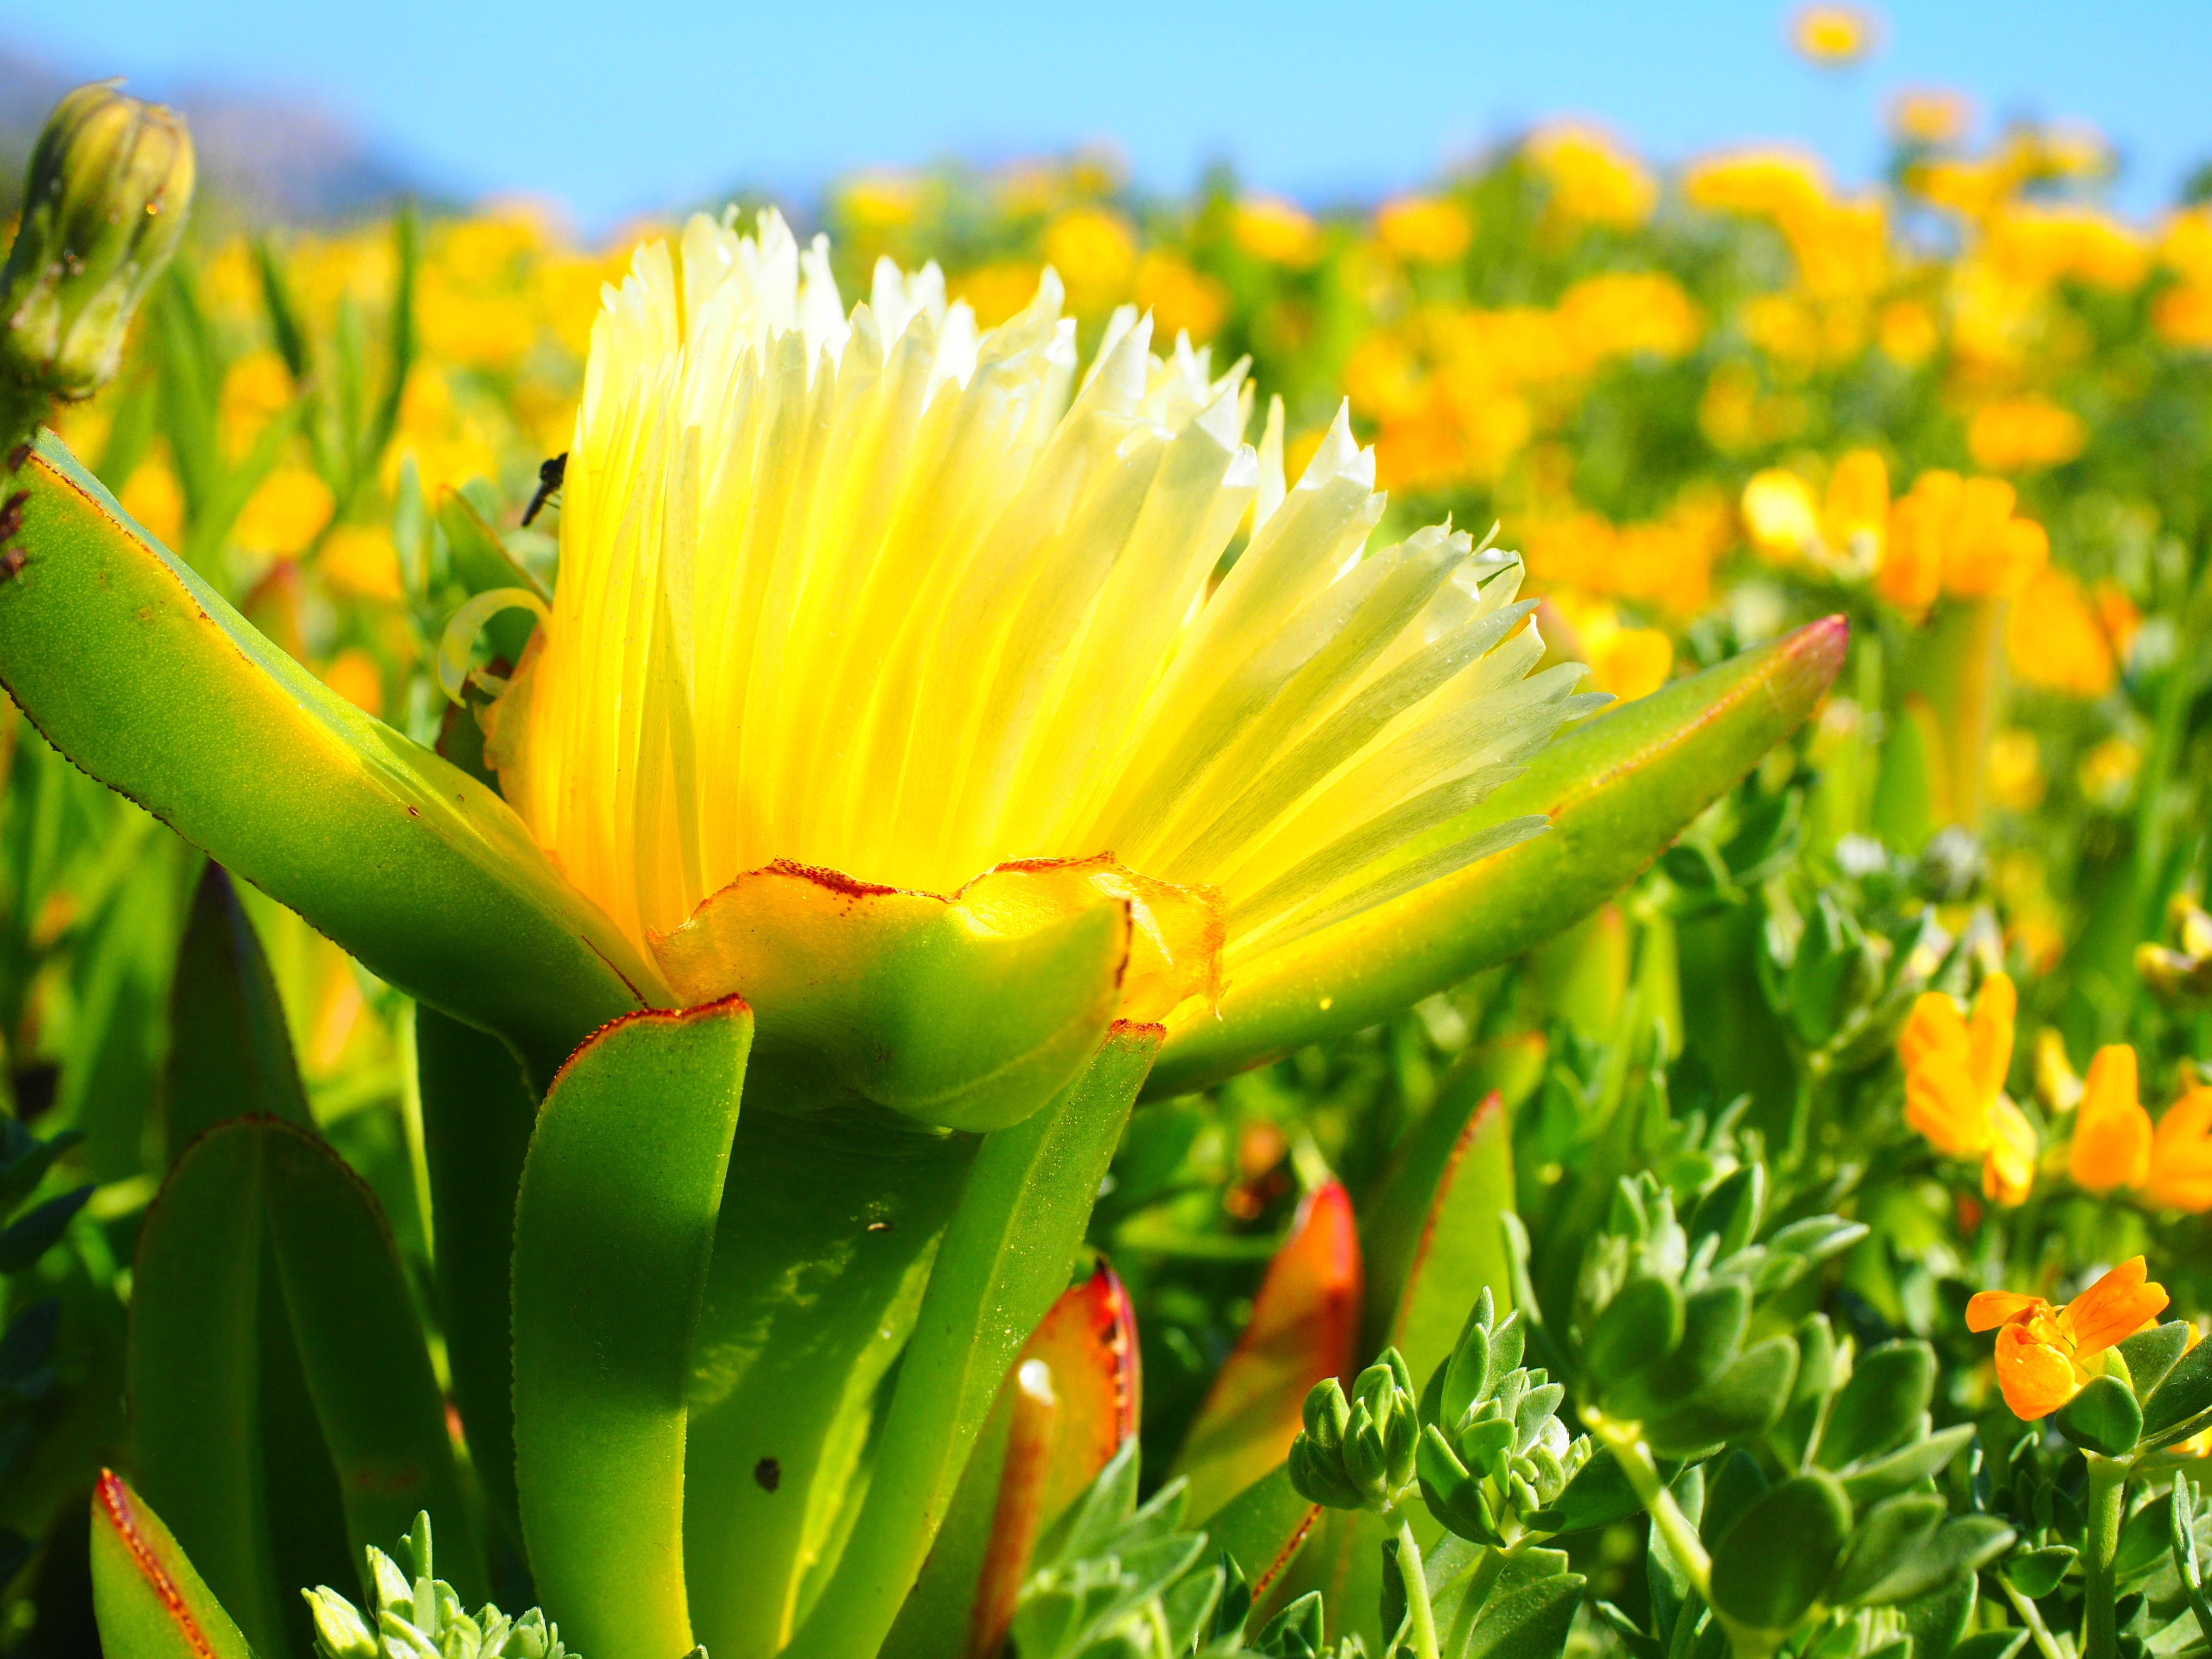
nature, grass, blossom, plant, field, meadow, sunlight, flower, petal, bloom, green, botany, yellow, flora, wildflower, macro photography, flowering plant, daisy family, succulent plant, that belong, yellow ice plant, carpobrotus edulis, land plant, hottentottenfeige, hottingen dead fig, carpobrotis edulis, horse fig, witches finger, carpobrotus